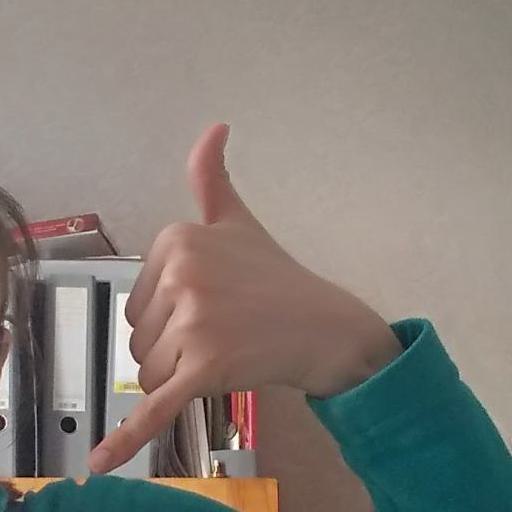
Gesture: call